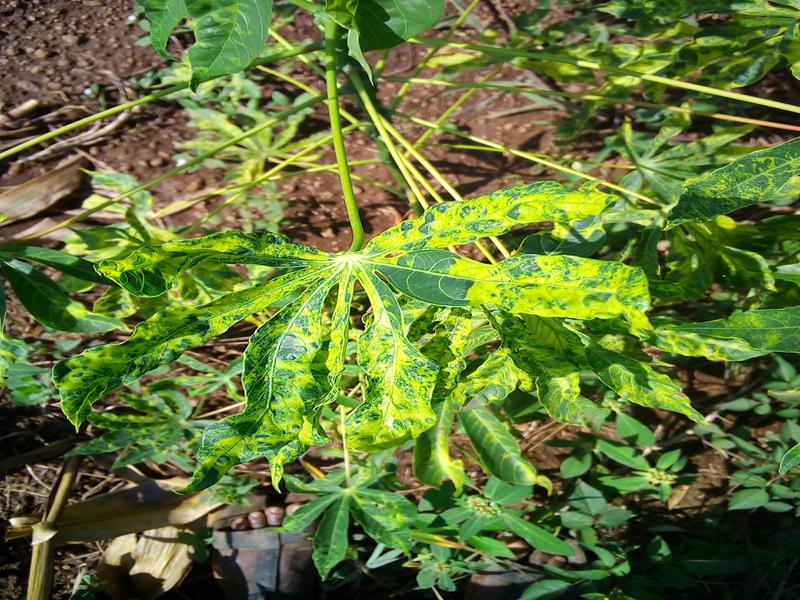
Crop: cassava
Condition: mosaic_disease